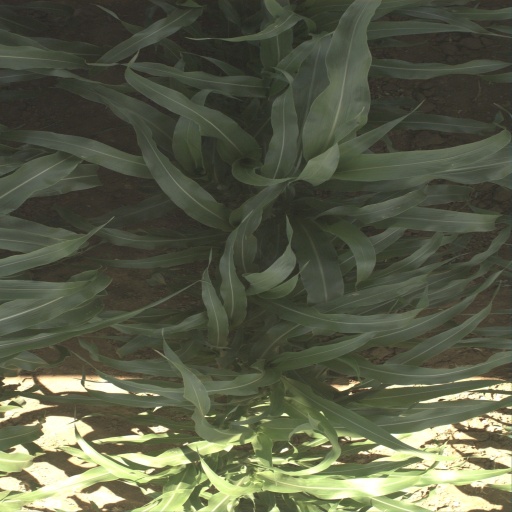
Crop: sorghum